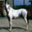
Label: horse